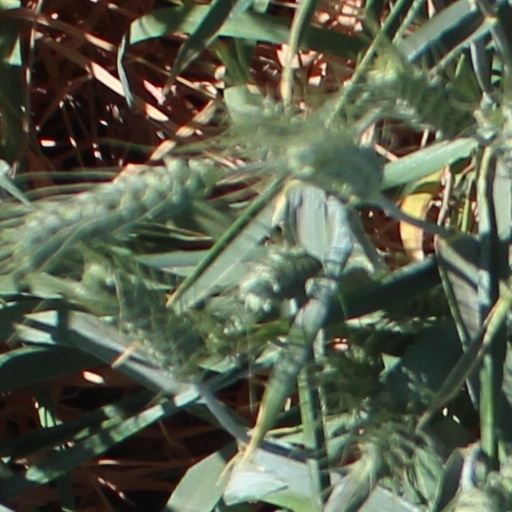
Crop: wheat